Robben Island

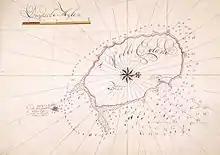
Dutch map of the island, from 1731

Seagoing vessels must take great care navigating near Robben Island and nearby Whale Rock (it does not break the surface) as these pose a danger to shipping. A prevailing rough Atlantic swell surrounds the offshore reefs and the island's jagged coastline. Stricken vessels driven onto rocks are quickly broken up by the powerful surf. A total of 31 vessels are known to have been wrecked around the island.